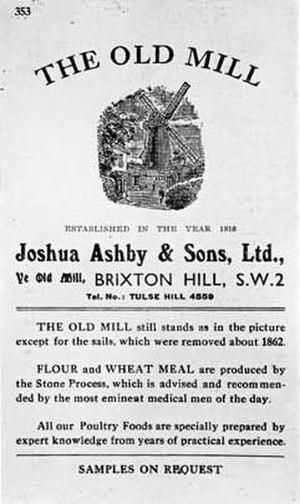
Le moulin d'Ashby, souvent appelé simplement moulin à vent de Brixton est un moulin à tour restauré classé de classe II * à Brixton dans le Borough londonien de Lambeth. Le moulin était autrefois dans le Surrey lors de sa construction et a été préservé. Il tient son nom de la famille de meuniers Ashby, qui l'ont exploité pendant plus d'un siècle.